Demetrius I of Bactria

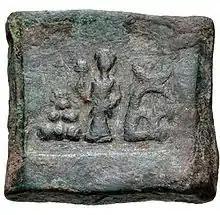

The year 186 BC, with the invasion of the Greco-Bactrians into India, marks an evolution in the design of single-die cast coins in the coinage of Gandhara, as deities and realistic animals were introduced. At the same time coinage technology also evolved, as double-die coins (engraved on both sides, obverse and reverse) started to appear. The archaeological excavations of coins have shown that these coins, as well as the new double die coins, were contemporary with those of the Indo-Greeks. According to Osmund Bopearachchi these coins, and particularly those depicting the goddess Lakshmi, were probably minted by Demetrius I following his invasion of Gandhara.